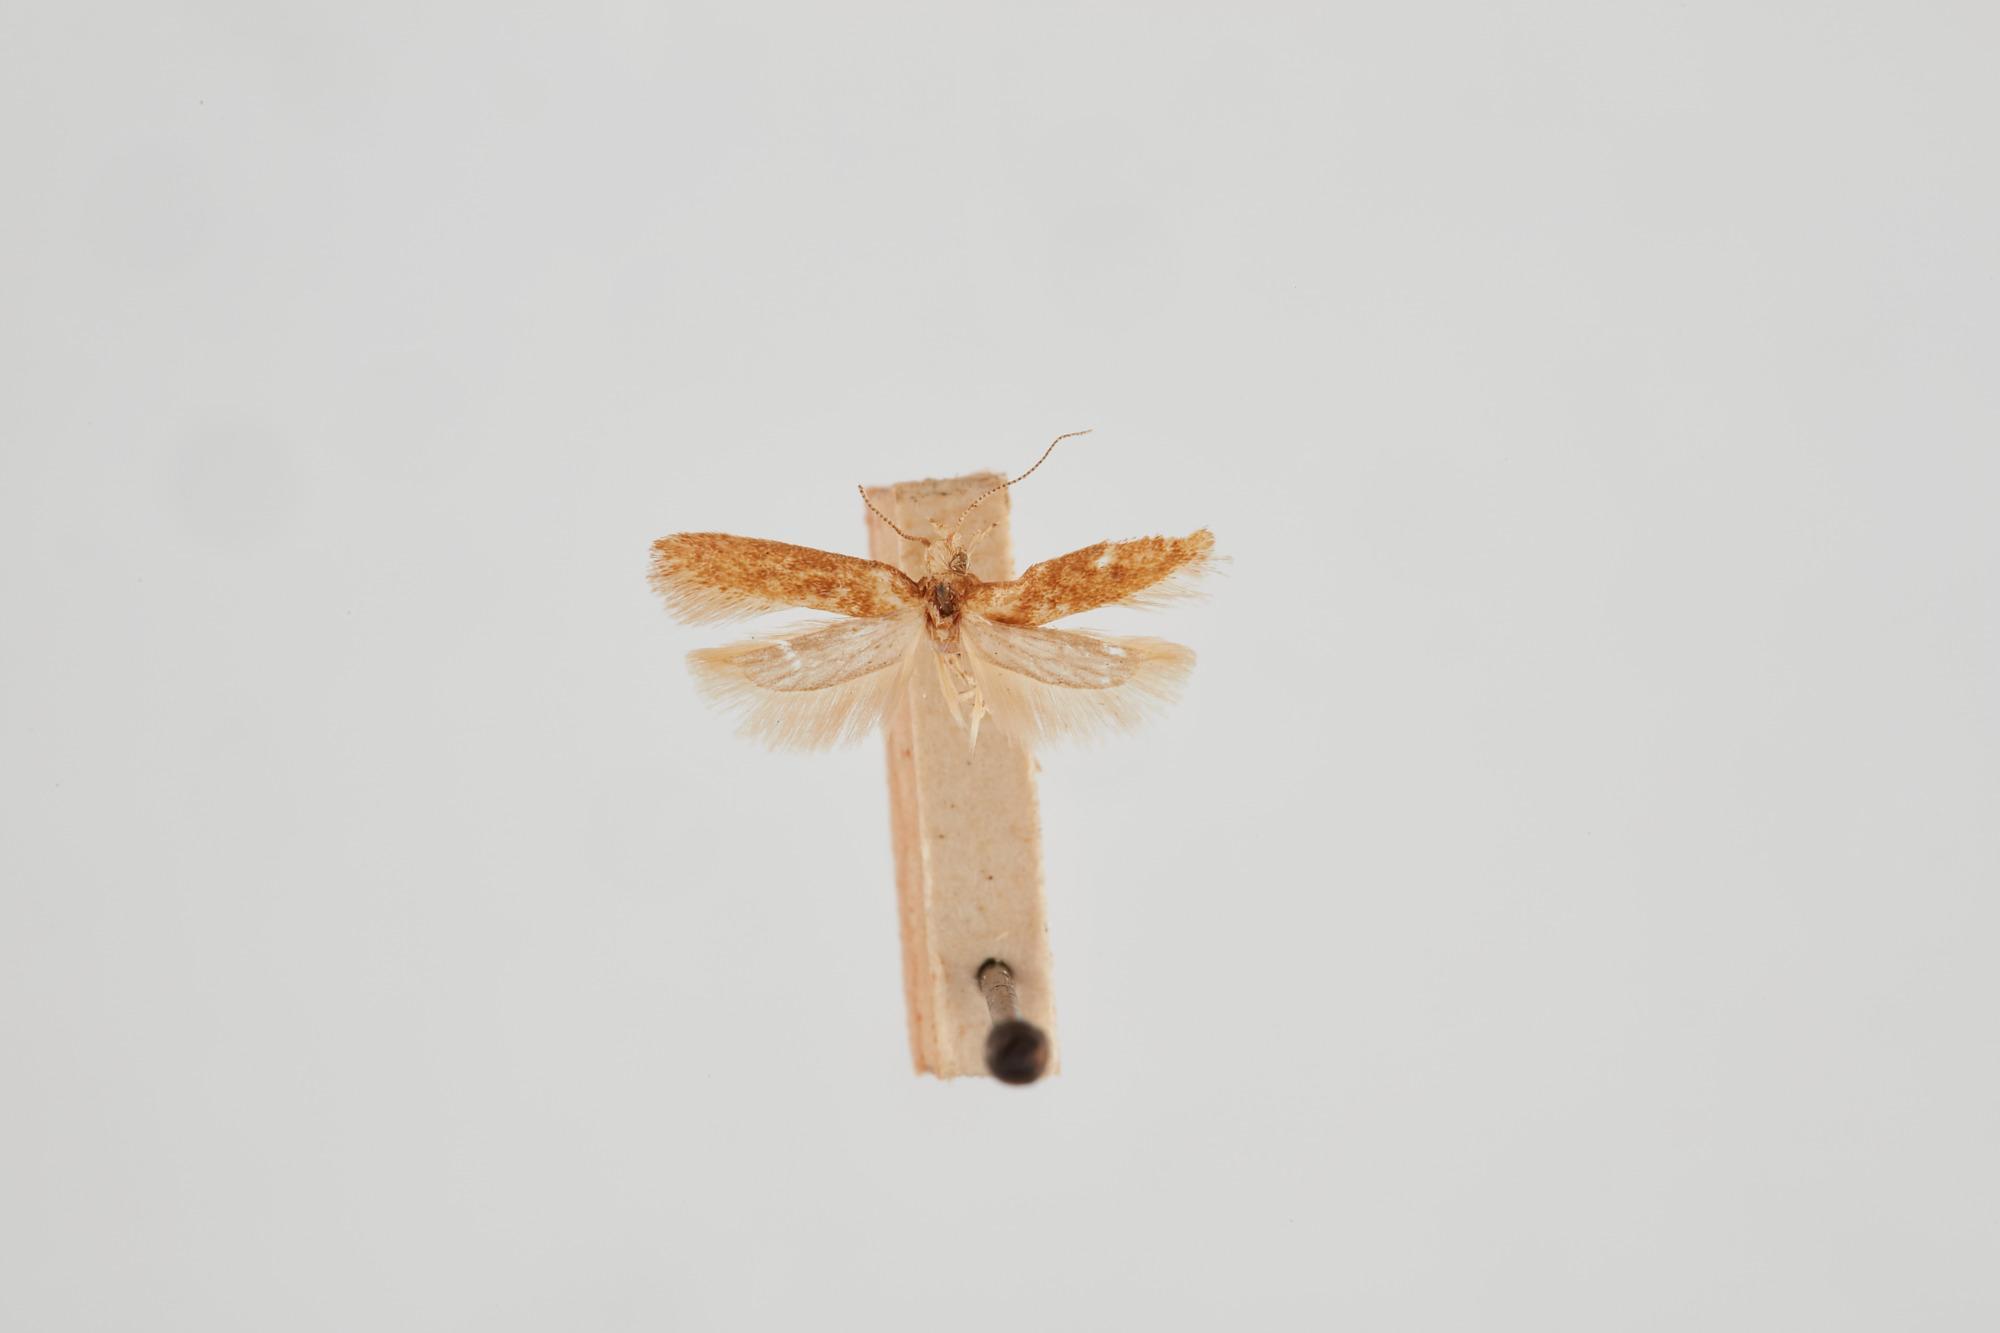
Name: Scrobipalpa aptatella
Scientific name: Scrobipalpa aptatella (Walker, 1864)
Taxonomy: Animalia, Arthropoda, Insecta, Lepidoptera, Gelechiidae, Gelechiinae
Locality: [not stated], [Not Stated]